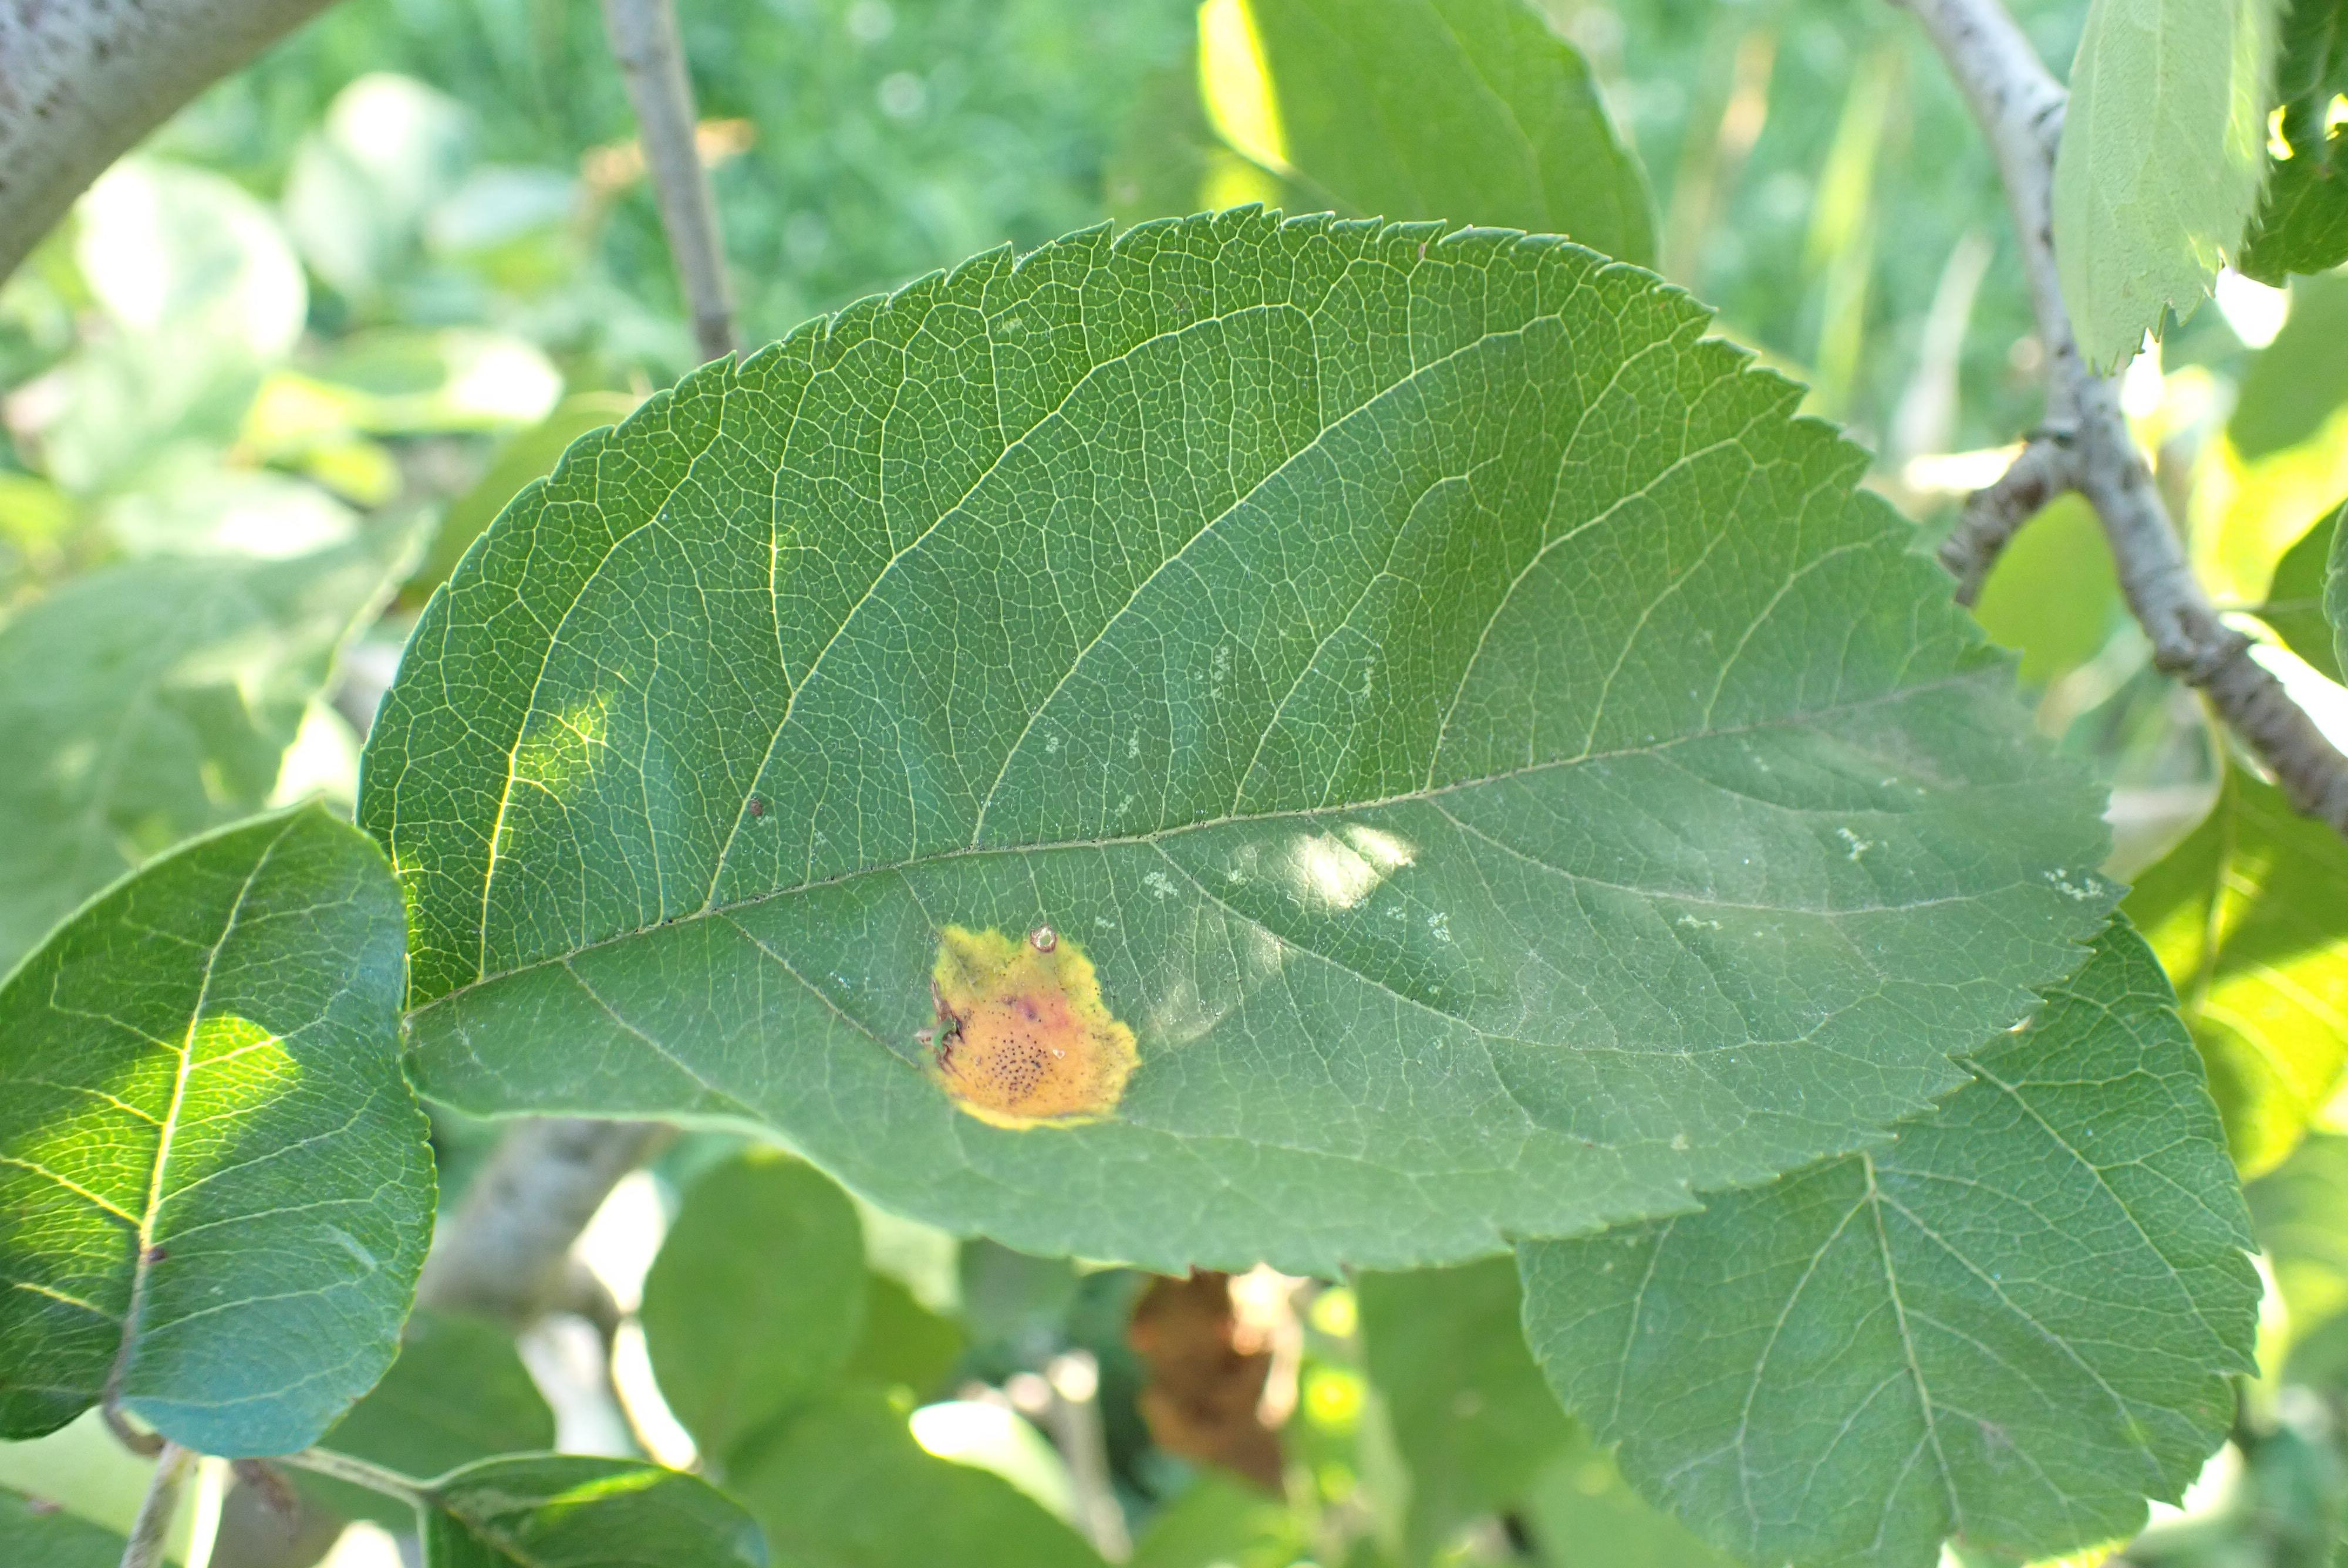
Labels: rust